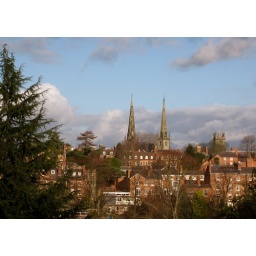
The spires of St Alkmund's and St Mary's and the tower of St Julian's prominent above the red brick houses. View from Shrewsbury School.